Dong Hongjiao

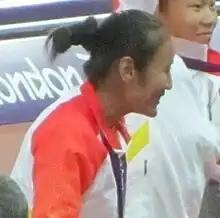
Dong in 2012

Dong Hongjiao (born 28 April 1986) is a Paralympic athlete from China competing mainly in category T54 sprint events.